Samsung Galaxy Core

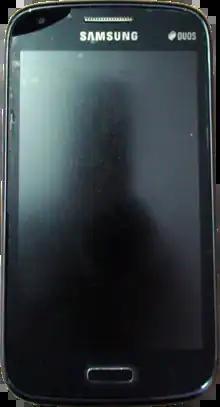
Samsung Galaxy Core GT-I8262

Samsung Galaxy Core GT-I8260 single sim card slot model and Samsung Galaxy Core GT-I8262 dual sim card variant are smartphones manufactured by Samsung Electronics that run on the open source Android 4.1.2 Jelly Bean operating system. Announced by Samsung in early May 2013, the Dual-SIM model has been released in mid-to-late May 2013, and the single-SIM version on July 2013.